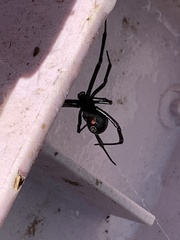
Species: Lactrodectus_hesperus